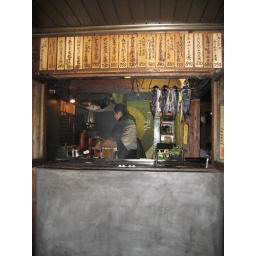
Man with dead fish hanging in window